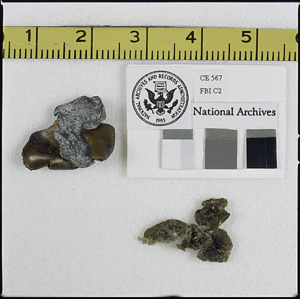
La théorie de la balle unique, également appelée « théorie de la balle magique » par ses détracteurs, est un des éléments fondant les conclusions de la Commission Warren relatives à la culpabilité d'un assassin unique dans l'assassinat du président Kennedy.